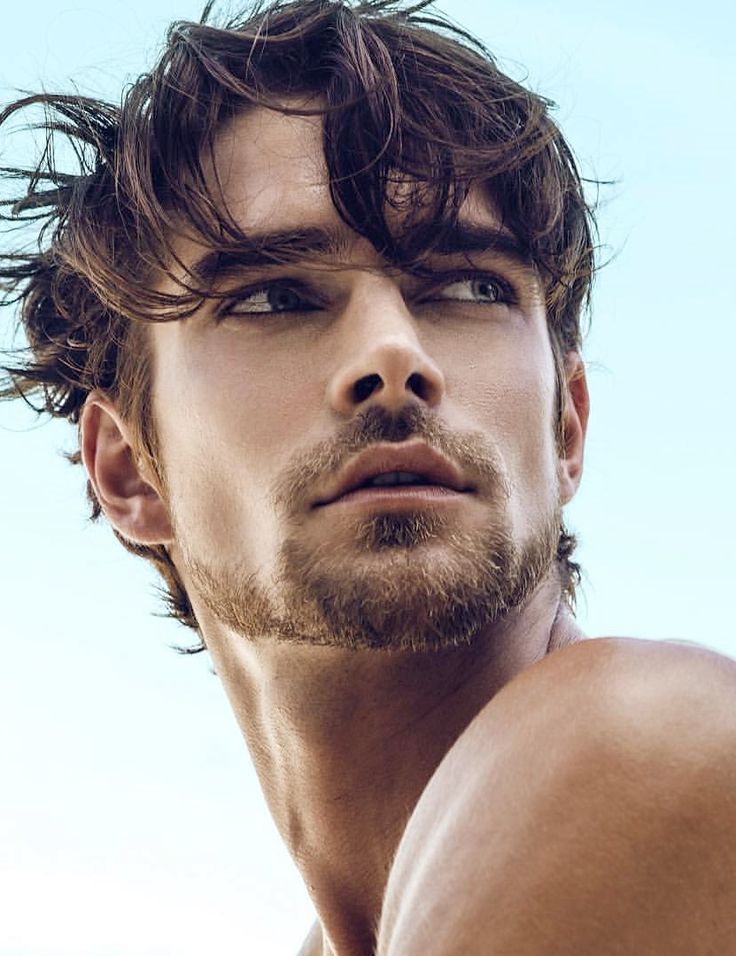
Gender: men